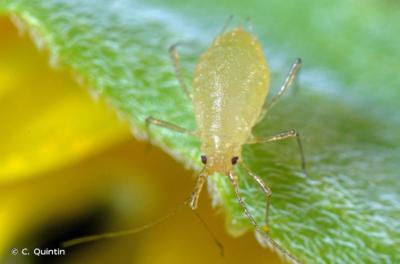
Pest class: green_peach_aphid